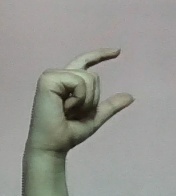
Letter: dal